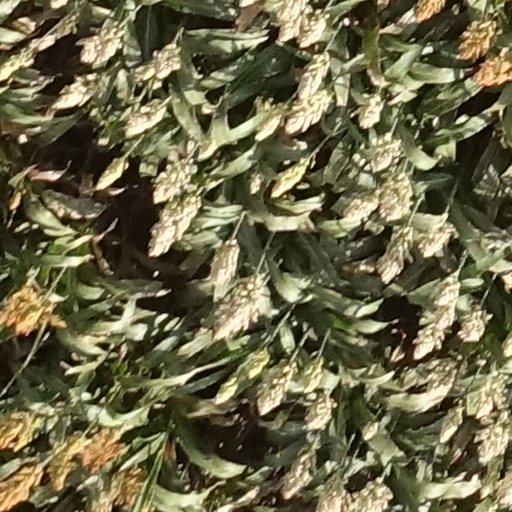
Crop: sorghum